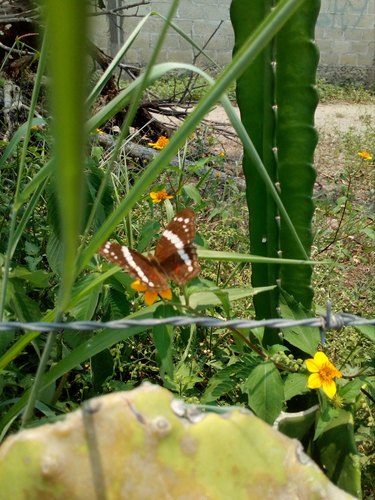
Scientific name: Anartia fatima
Common name: Banded peacock
Family: Nymphalidae
Order: Lepidoptera
Pollinator type: Primary pollinator
Habitat: Open areas and gardens
Geographic range: South America
Conservation status: Least Concern